El Cazador (ship)

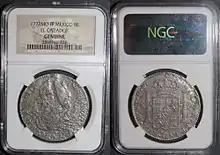
1777 eight reales coin from the El Cazador Shipwreck graded by NGC.

The El Cazador (meaning "The Hunter" in English) was a Spanish brig that sank in the Gulf of Mexico in 1784. In the 1770s the Spanish Louisiana Territory’s economy was faltering due to paper money that was not backed by silver or gold. Carlos III, King of Spain, decided to replace the worthless currency with valuable Spanish silver coins. On 20 October 1783 Charles III of Spain sent her on a mission to bring much-needed hard currency to the Spanish colony of Louisiana in order to stabilize the currency. The ship sailed to Veracruz, Mexico, where she was loaded with approximately 450,000 Spanish reales. To be more precise, she was loaded with silver Spanish coins, mostly 8 reales, “Pieces of Eight,” It carried 400,000 silver pesos and another 50,000 pesos worth of smaller change, of various dates. At one ounce to the peso, and 12 troy ounces to the pound, that's 37,500 pounds of silver. King Carlos III enlisted his most trusted captain, Gabriel de Campos y Pineda, to command the ship. On 11 January 1784, she sailed for New Orleans, and was never heard from again. Spain’s attempts to locate the ship were unsuccessful and in June 1784, "El Cazador" was officially listed as missing at sea.